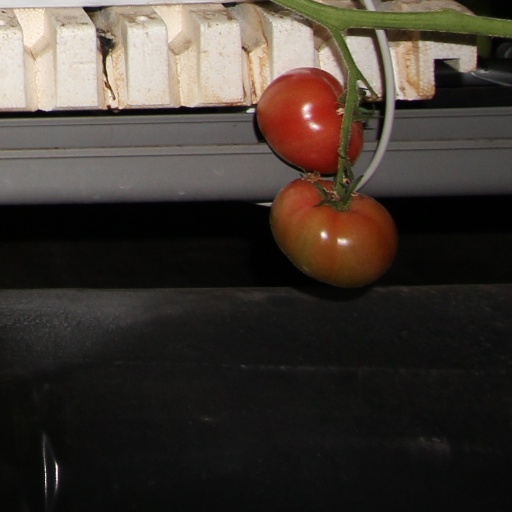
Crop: tomato